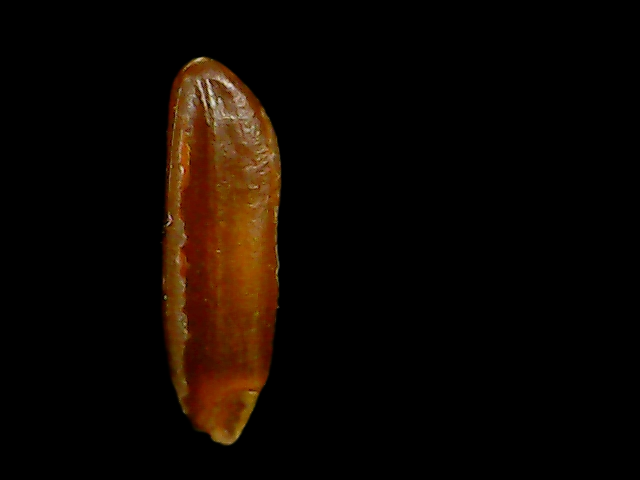
Rice variety: Binadhan20